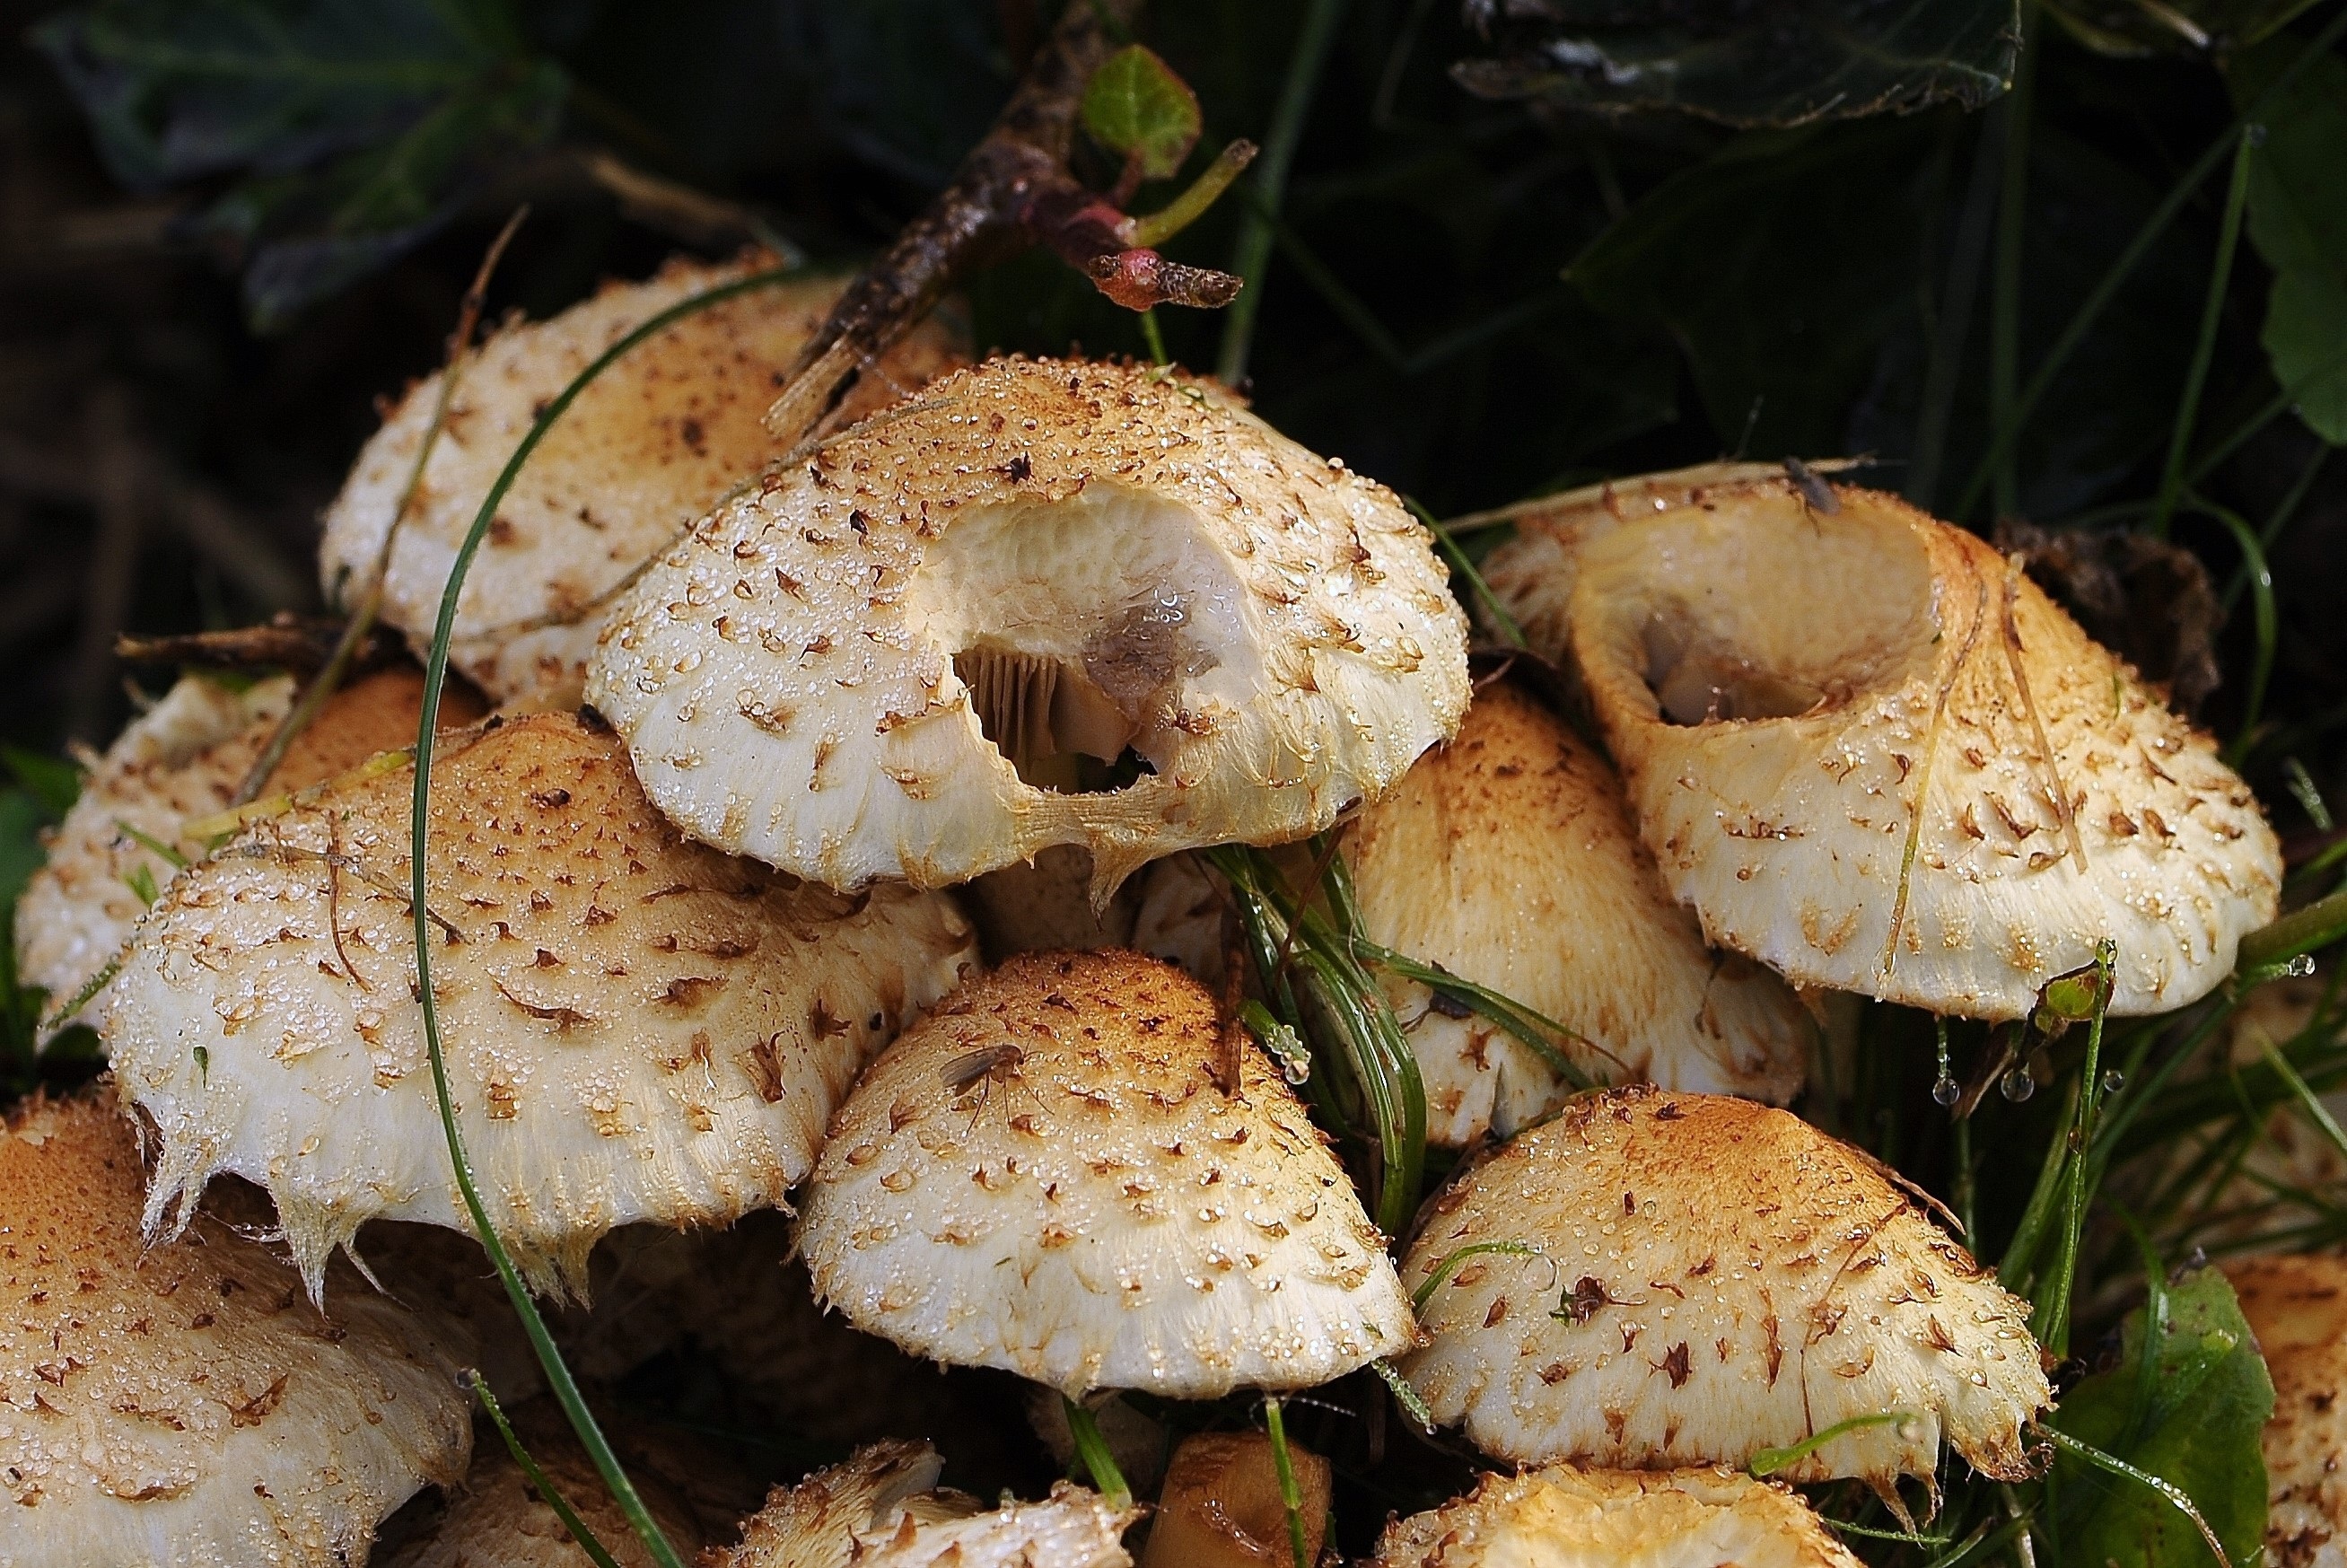
forest, botany, mushroom, flora, fungus, mushrooms, agaric, bolete, fungal species, agaricus, forest mushrooms, mushroom group, matsutake, oyster mushroom, edible mushroom, shiitake, medicinal mushroom, agaricomycetes, agaricaceae, champignon mushroom, penny bun, pleurotus eryngii